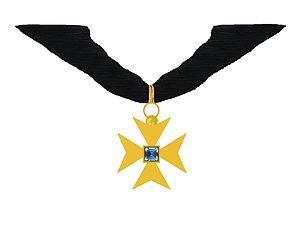
L'Ordre de la Générosité est un ordre honorifique décerné entre 1667 et 1740 par le royaume de Prusse. Plus haute décoration prussienne de son temps avec l'Ordre de l'Aigle noir, il est considéré comme le prédécesseur de la « Pour le Mérite ».